Kampong Lorong Buangkok

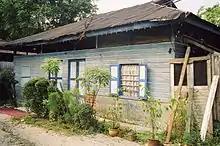
A typical kampong house

In the 1960s, most residents of Kampong Lorong Buangkok worked in the nearby Woodbridge Hospital or factories, while their children studied in nearby schools. A small rental fee of $2–$3 was paid by the residents back then. They also tended to rear their own chickens for food.